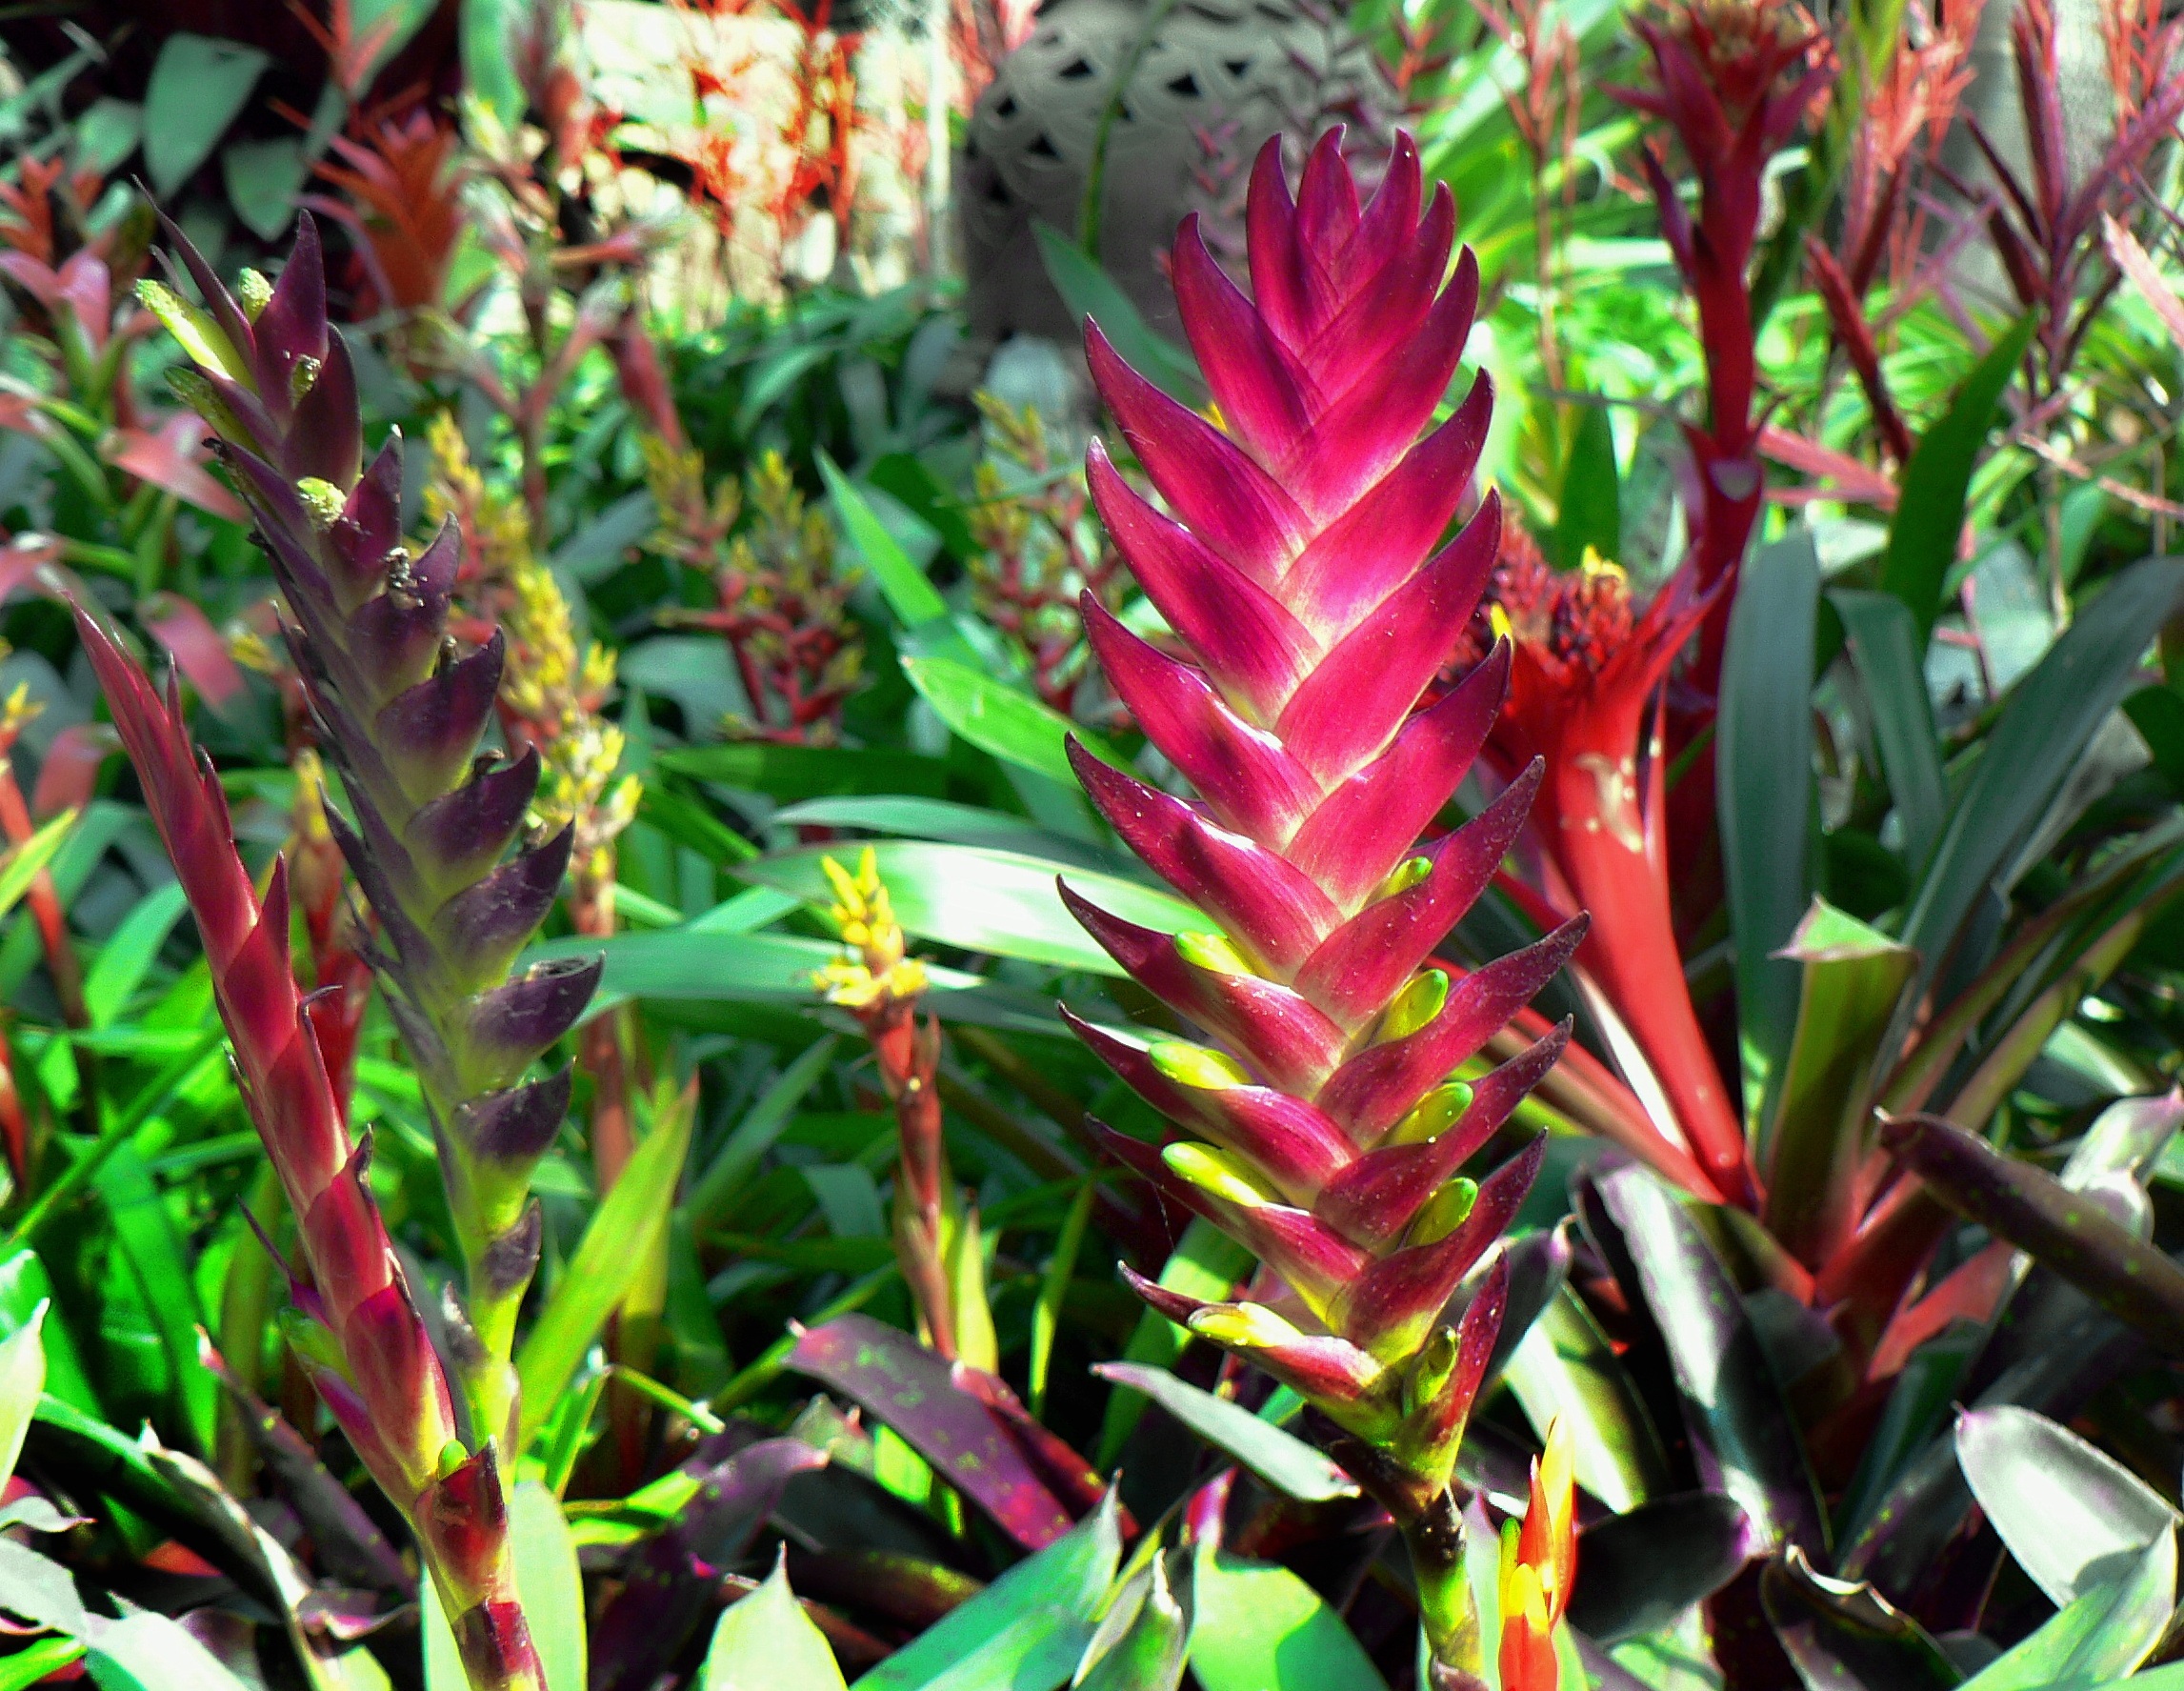
plant, leaf, flower, jungle, botany, garden, flora, shrub, exotic, heliconia, ecuador, tropical flower, flowering plant, land plant, red ginger, alpinia purpurata